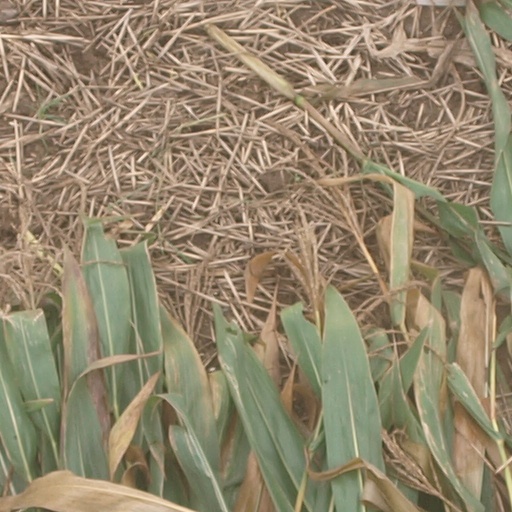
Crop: maize; corn